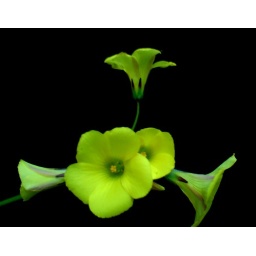
The name of this flower is oxalis and known as a weed, it is small and in a bright yellow colour.